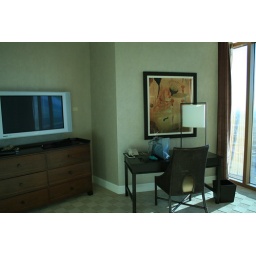
desk and plasma screen in my bedroom